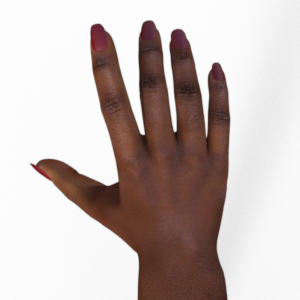
Label: paper